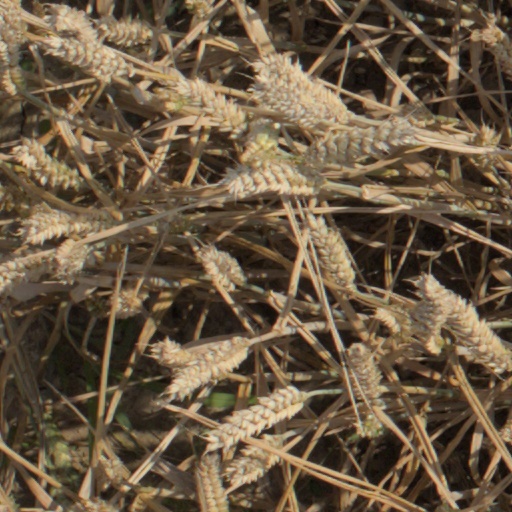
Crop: wheat